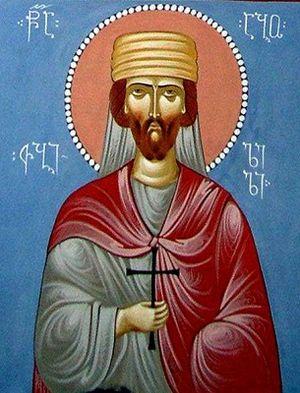
Abo de Tbilissi ou Saint Abo ou Habo né vers 756, mort en 786, est un jeune arabe chrétien, venu à Tbilissi en Géorgie depuis Bagdad comme esclave, qui mourut martyr des musulmans.